Mites of livestock

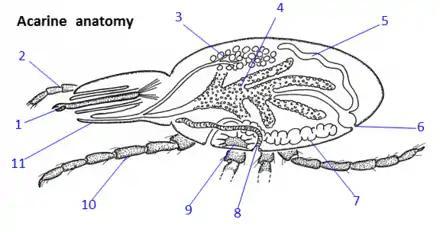
1 Chelicerae, 2 Palps, 3 Salivary glands, 4 Gut, 5 Excretory (Malpighian) tubules, 6 Anus, 7 Ovary or testes, 8 Air-breathing tubes (tracheae), 9 Central ganglion, 10 Legs, 11 Hypostome

The parasitic mites are either just visible to the naked eye or one needs a microscope to see them clearly. The distinct body segmentation characteristic of most arthropods is greatly reduced in the Acari. At the left of the diagram is an anterior section bearing the mouthparts (gnathosoma or capitulum), and at right, a posterior section comprising the main body (idiosoma). Mouthparts are characterized by a central pair of chelicerae, a ventral hypostome, and a lateral pair of palps. Chelicerae are protrusible, cutting or piercing structures essential to feeding. Palps are of sensory function during feeding and do not penetrate the host's skin. Acarines have no antennae and, except for some genera of ticks, are without eyes. A tube for ingesting food and secreting saliva is formed by apposition of both the chelicerae and the hypostome. The main body bears three pairs of legs in the larvae and four pairs in the nymphs and adults. The legs are multiple-jointed and operate by contraction of their internal muscles. The distal segment of the legs, the tarsus, is equipped with a terminal claw or pair of claws and sometimes with an adhesive pad or sucker that enables the mite to crawl up smooth surfaces. The internal organs (or viscera) include a tubular gut with a posterior anus, paired excretory tubes (Malpighian tubules) that empty out into the anus, paired respiratory tubes (tracheae) that carry atmospheric air directly up against the viscera, paired salivary glands with ducts to the mouthparts, female or male reproductive organs (ovary or testes), and a central nervous ganglion that acts as a simple brain.